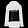
Label: Coat